Douglas Haig, 1st Earl Haig

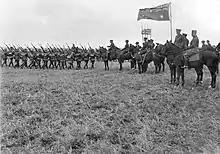
Field Marshal Sir Douglas Haig reviews the 5th Australian Division at Ebblinghem, 29 August 1917.

The French had already insisted on an Anglo-French attack at the Somme, where British and French troops were adjacent, to relieve the pressure on the French Army at Verdun, although the French component of the attack was gradually reduced as reinforcements went to Verdun. Haig wanted to delay until 15 August, to allow for more training and more artillery to be available. When told of this Joffre shouted at Haig that "the French Army would cease to exist" and had to be calmed with "liberal doses of 1840 brandy". The British refused to agree to French demands for a joint Anglo-French offensive from the Salonika bridgehead. Eventually, perhaps influenced by reports of French troop disturbances at Verdun, Haig agreed to attack on 29 June (later put back until 1 July). It later turned out that Philippe Pétain at Verdun was warning the French government that the "game was up" unless the British attacked.